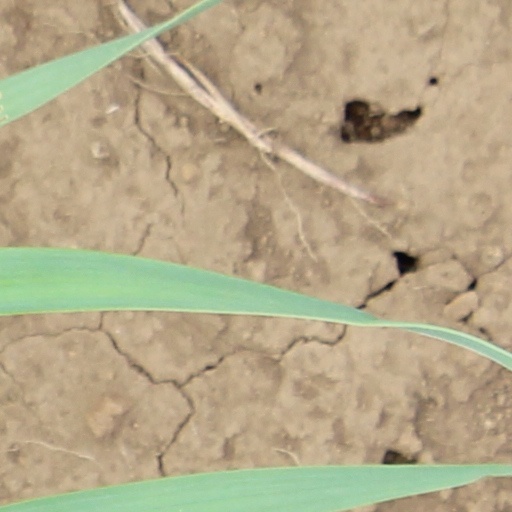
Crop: wheat